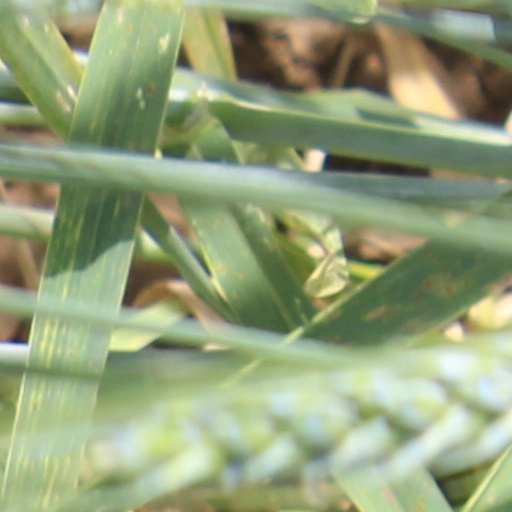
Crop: wheat